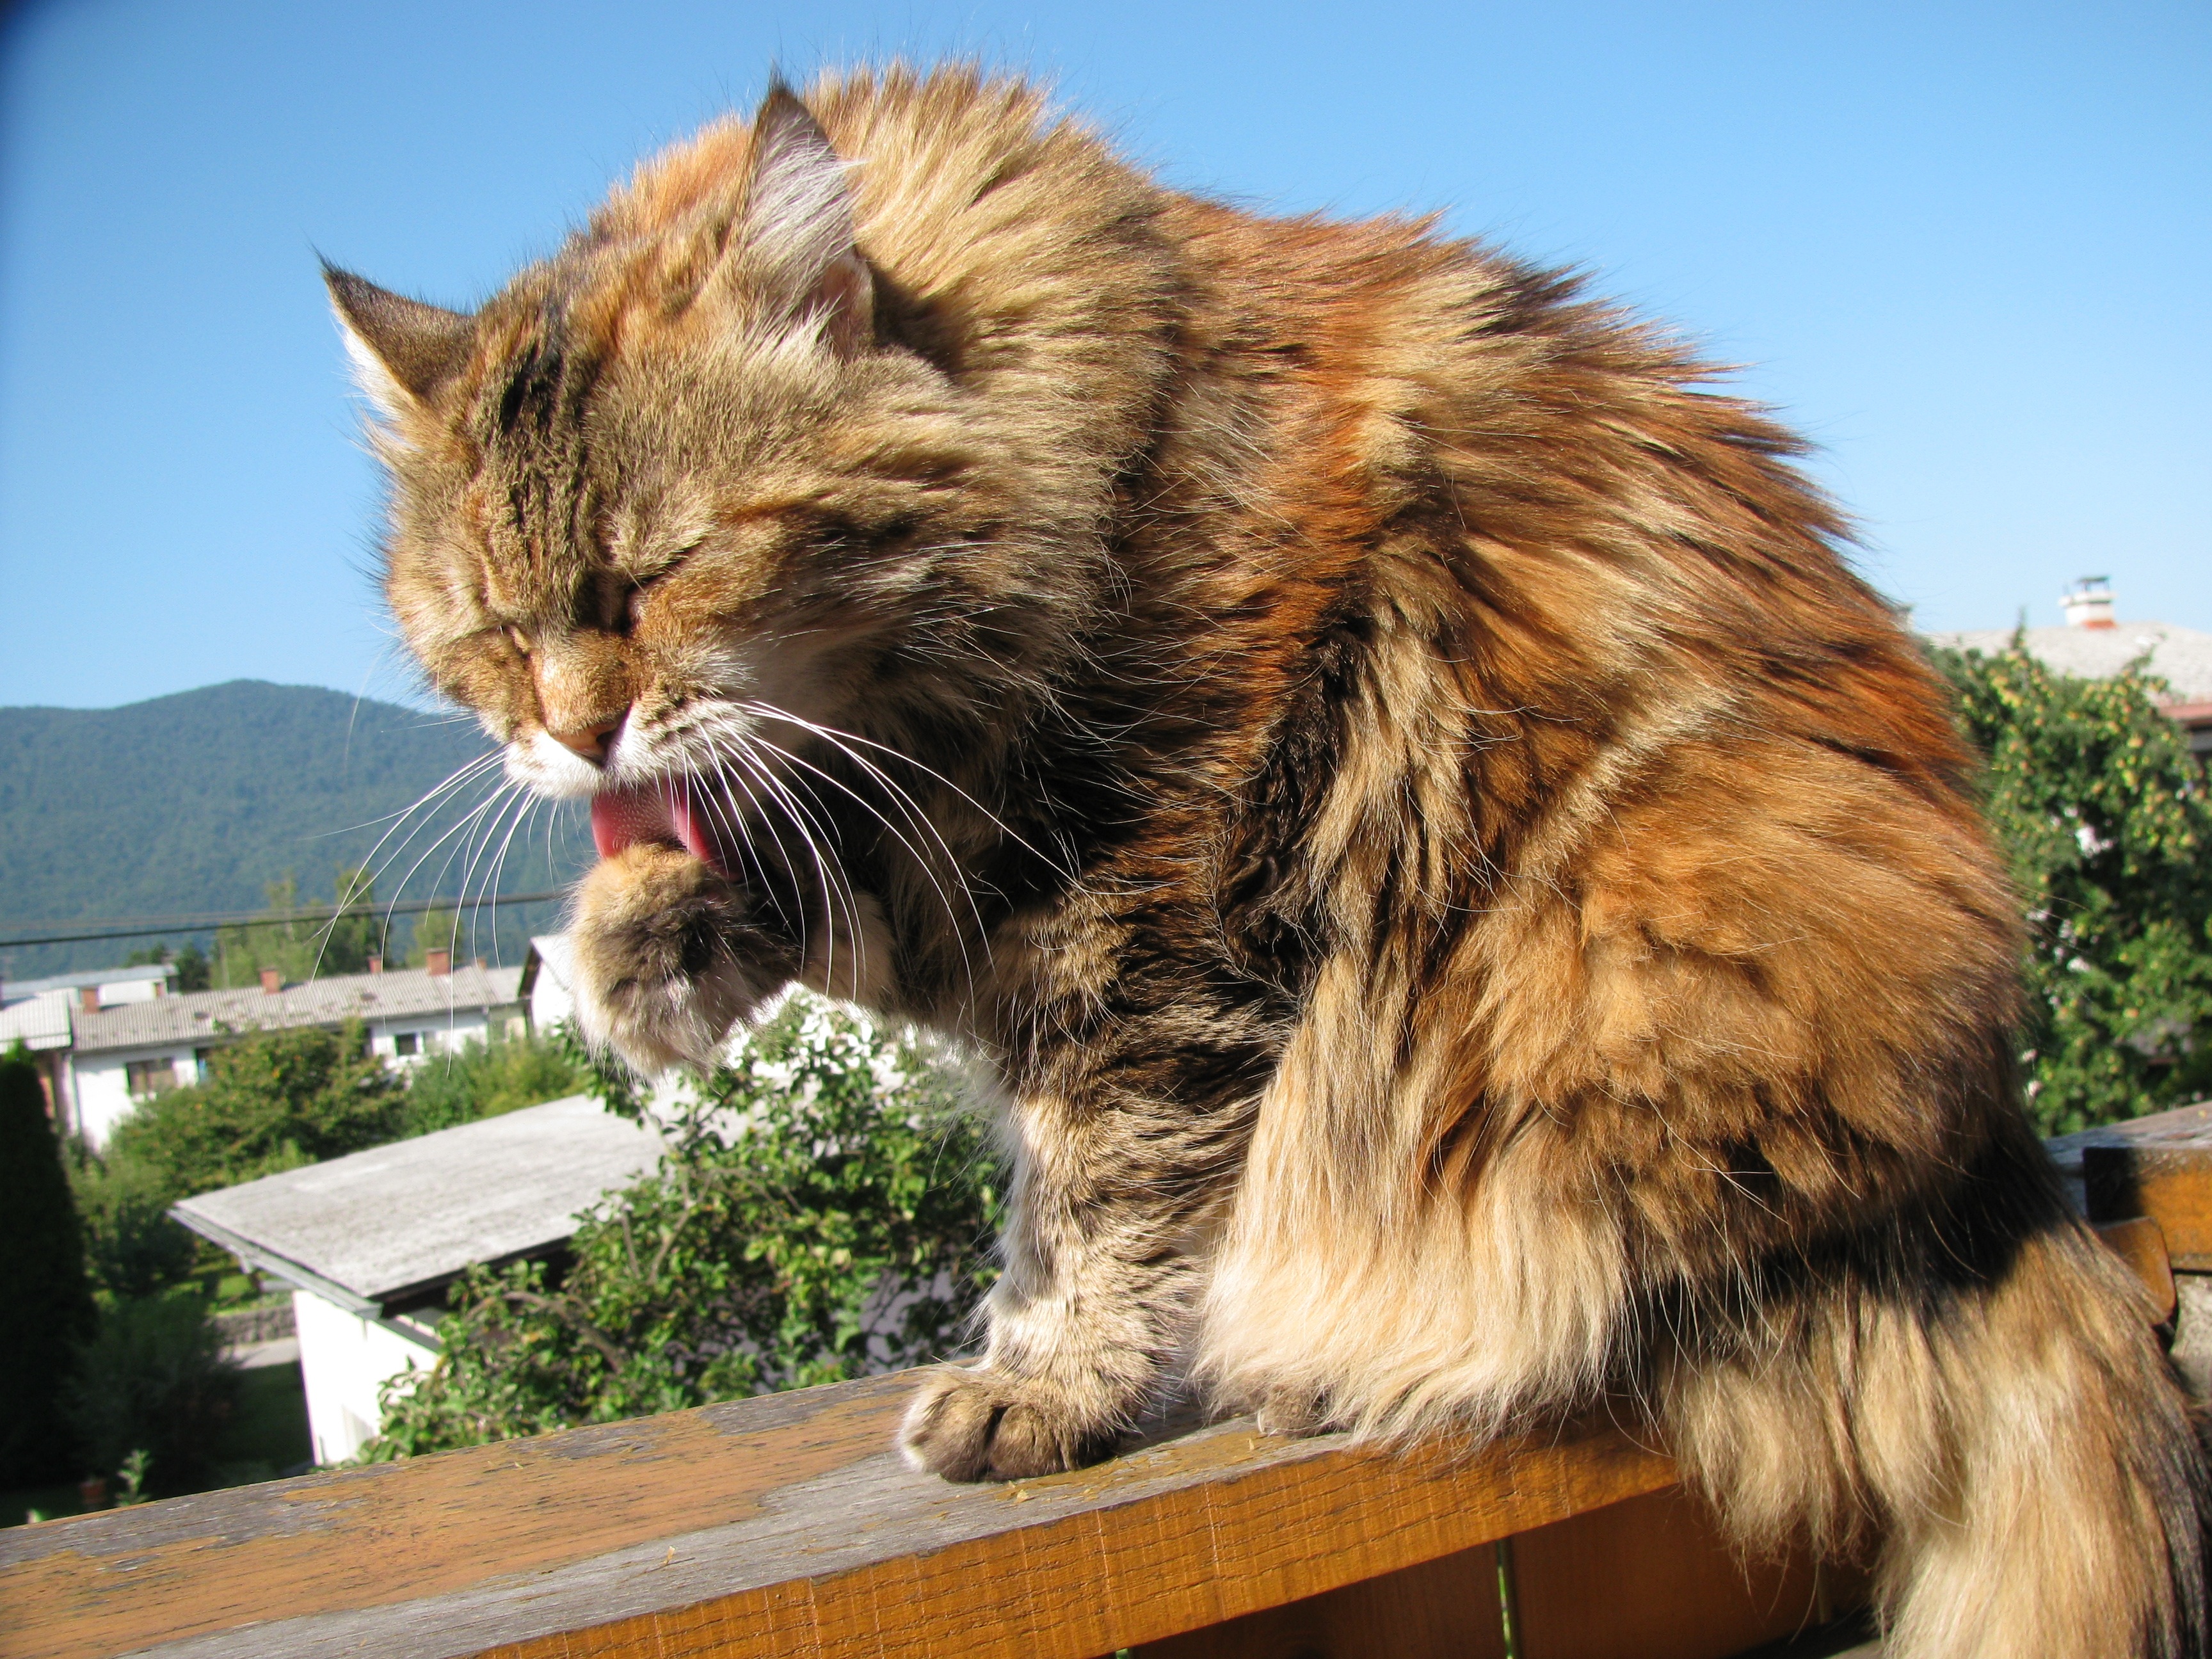
animal, pet, kitten, cat, mammal, whiskers, vertebrate, siberian, maine coon, coon, tabby cat, norwegian forest cat, european shorthair, wild cat, small to medium sized cats, cat like mammal, domestic short haired cat, pixie bob, domestic long haired cat